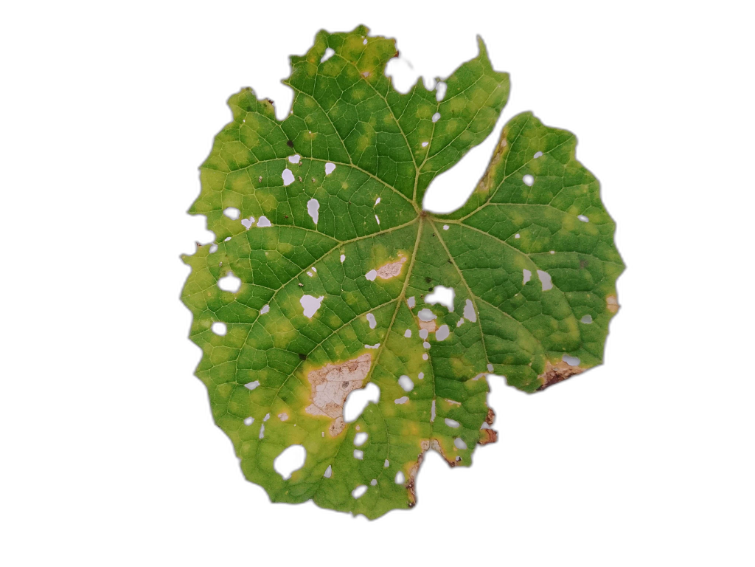
Crop: Zucchini
Label: Xanthomonas_Leaf_Spot